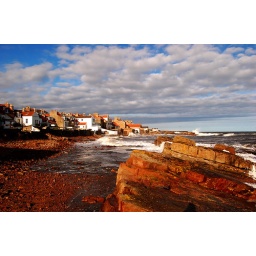
The sea sweeps past my house to be repulsed by the sea walls protecting the houses of Cellardyke